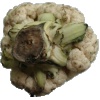
Label: Cauliflower 1